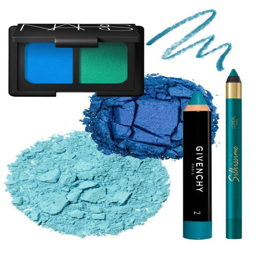
go bold this spring with electric blue and turquoise lids for a fun pop of color .